Naalu Peruku Nalladhuna Edhuvum Thappilla

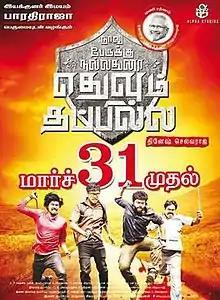
Poster

Naalu Peruku Nalladhuna Edhuvum Thappilla is a 2017 Tamil-language heist film written and directed by debutant Dinesh Selvaraj. It is a crowdfunded film produced by Alpha Studios. Alpha Studios themselves did the distribution of the film. The film features Karthik Raj, Jagadeesh Kanna, Shariya, and Evan Shri in the lead roles. Navin (music director) and Bjorn Surrao composed the film score while Anirudh Ravichander sung the promo song. Cinematography was handled by A.T.Bagath Singh and the film was edited by Xavier Thilak. Production was designed by Alpha Studios and action sequences were designed and choreographed by Run Ravi.